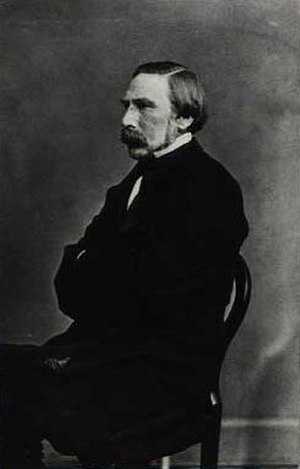
V.Th. Walther
Vilhelm Theodor Walther var en dansk historicistisk arkitekt og kongelig bygningsinspektør for Jylland. Efter Walthers død blev det meget store inspektorat delt op to mindre enheder.